Bryce Fisher

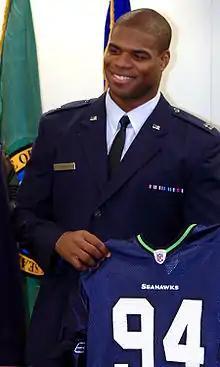
Fisher in 2005

Bryce Alexander Fisher (born May 12, 1977) is an American former professional football defensive lineman. He was selected by the Buffalo Bills in the seventh round of the 1999 NFL draft and played college football at Air Force.